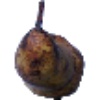
Label: Pear Abate 1